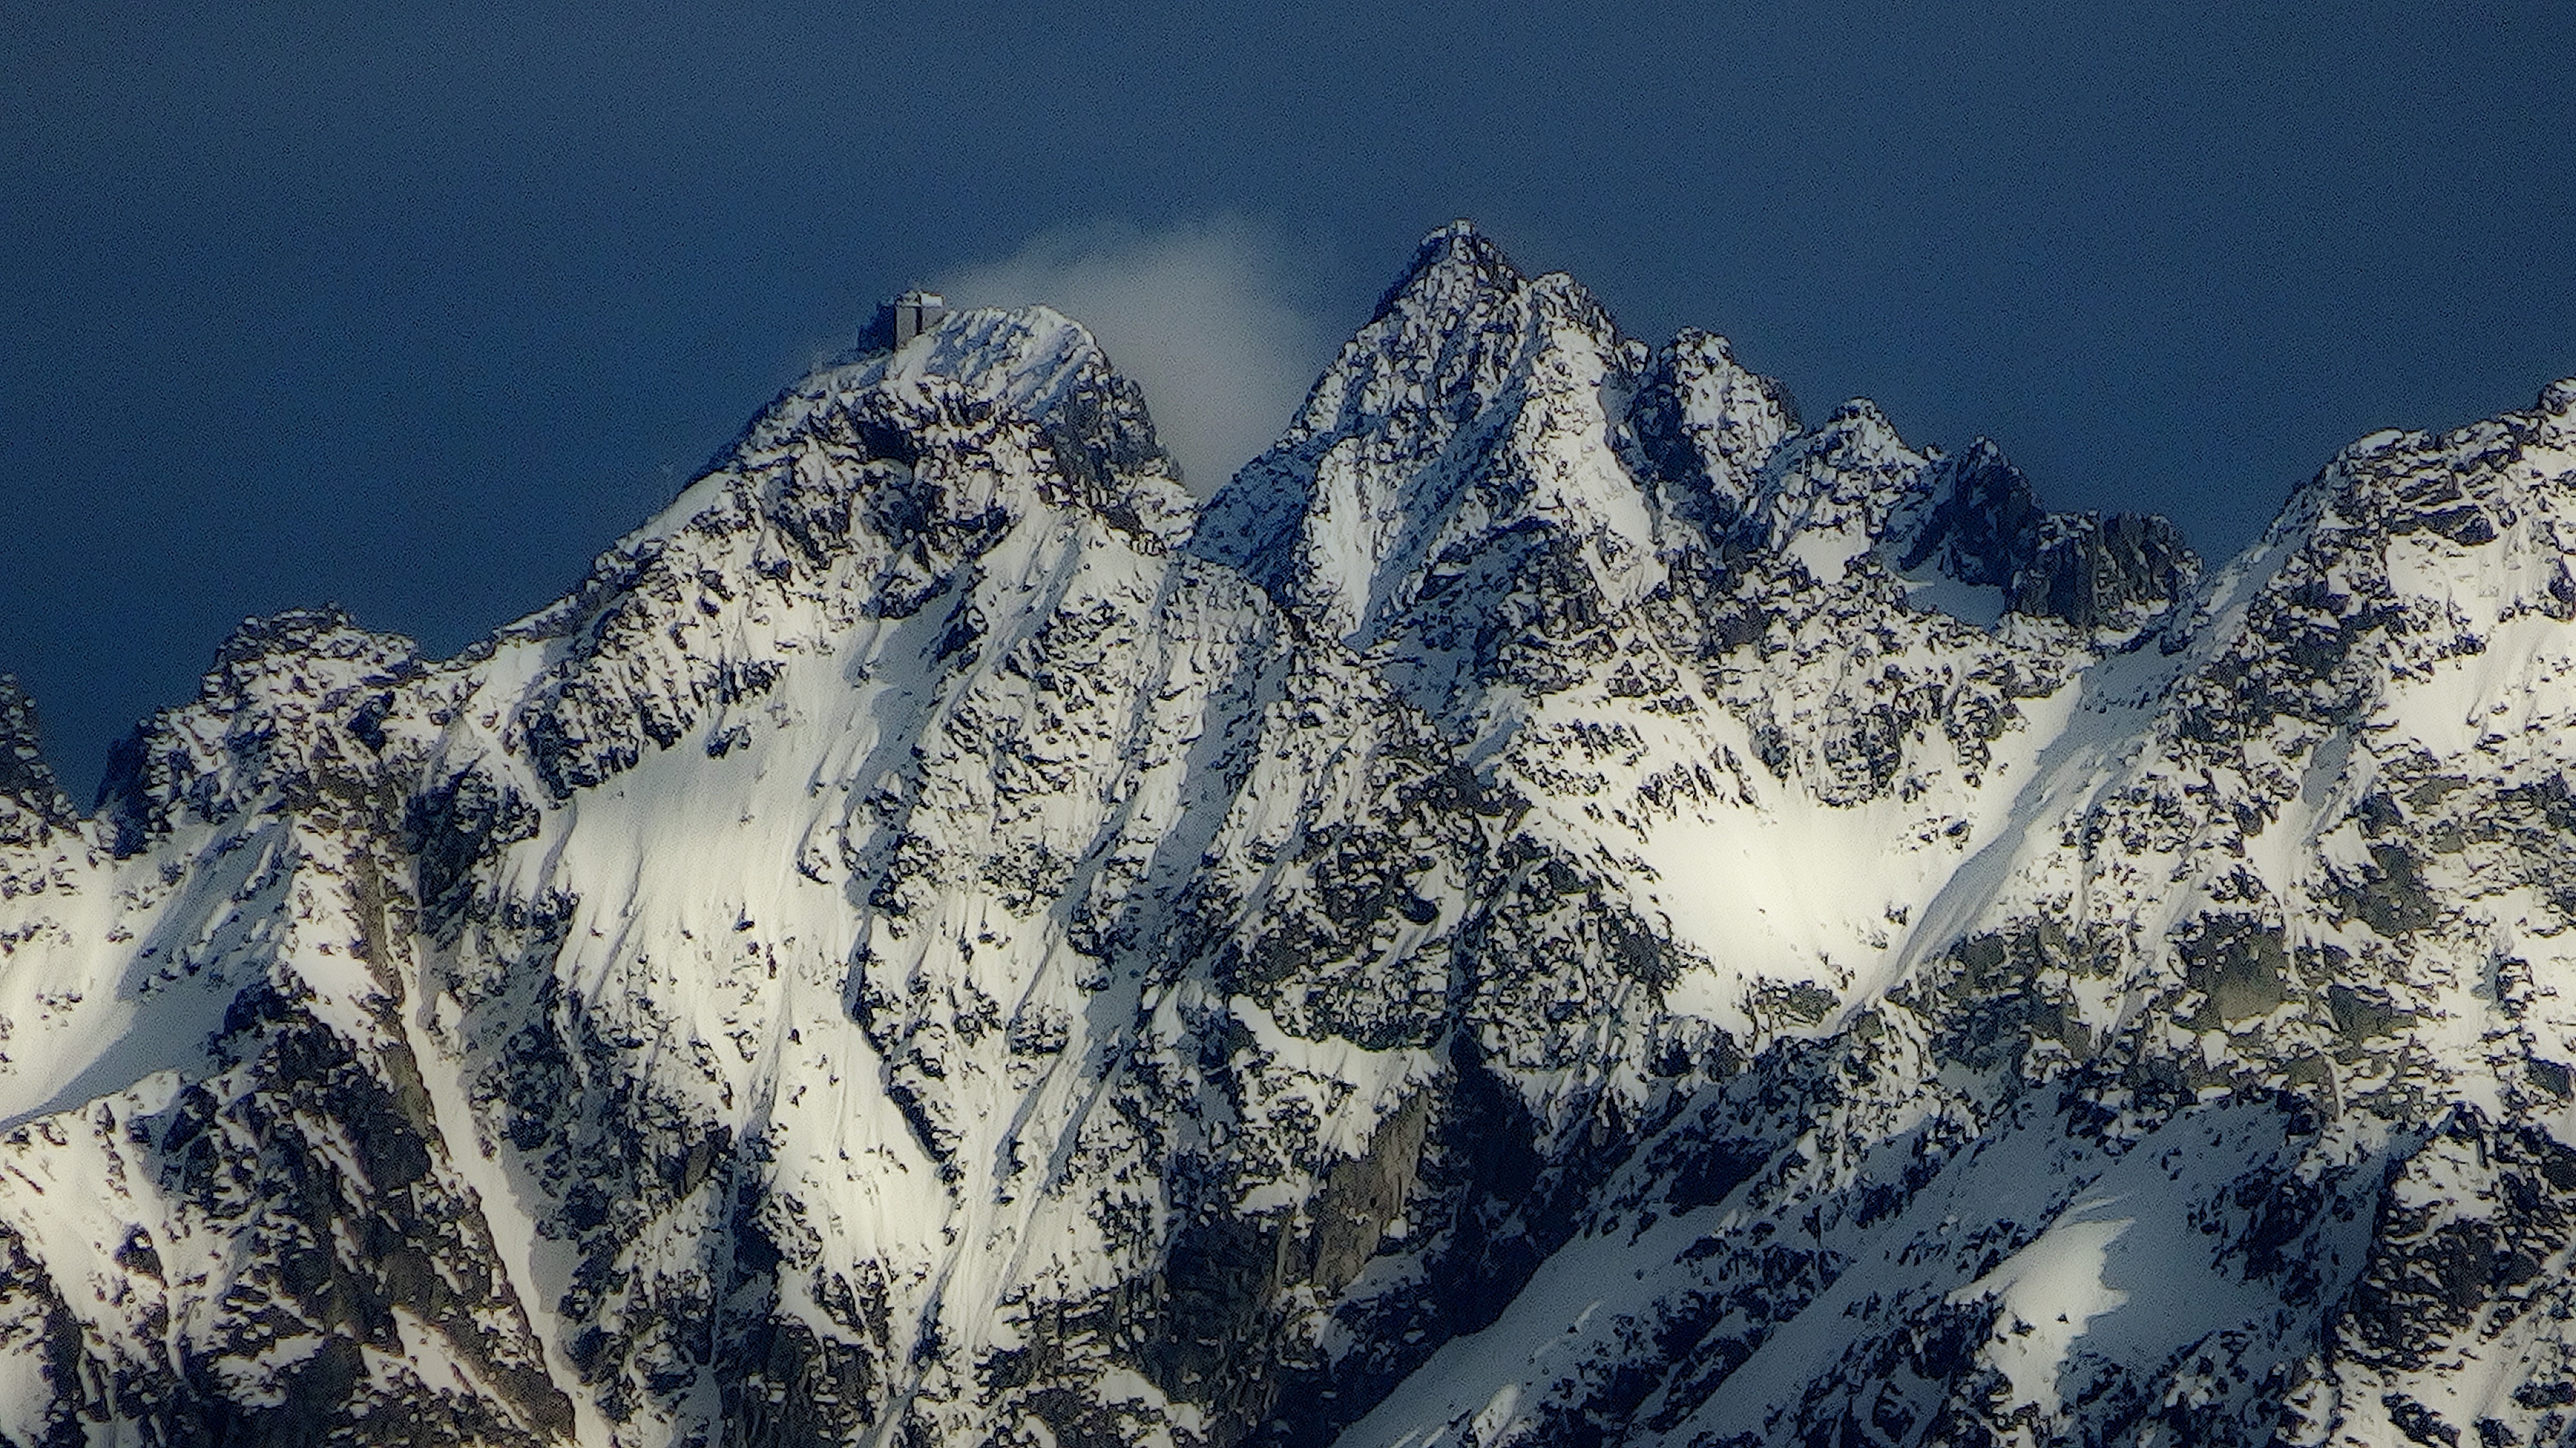
landscape, nature, mountain, snow, winter, mountain range, weather, season, ridge, summit, mountains, alps, plateau, cirque, the national park, piste, tatry, tops, landform, the high tatras, mountain pass, geographical feature, mountainous landforms, geological phenomenon